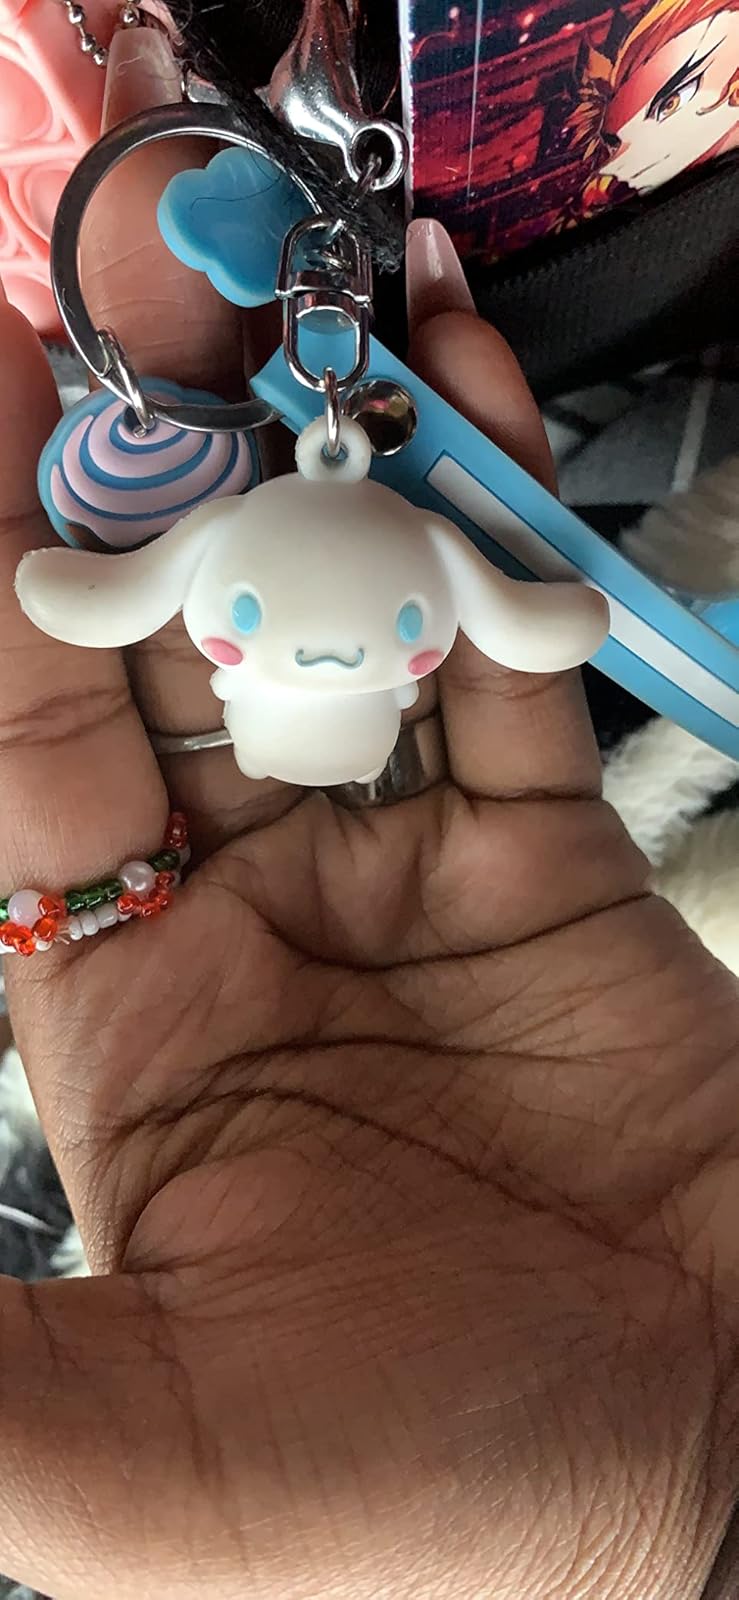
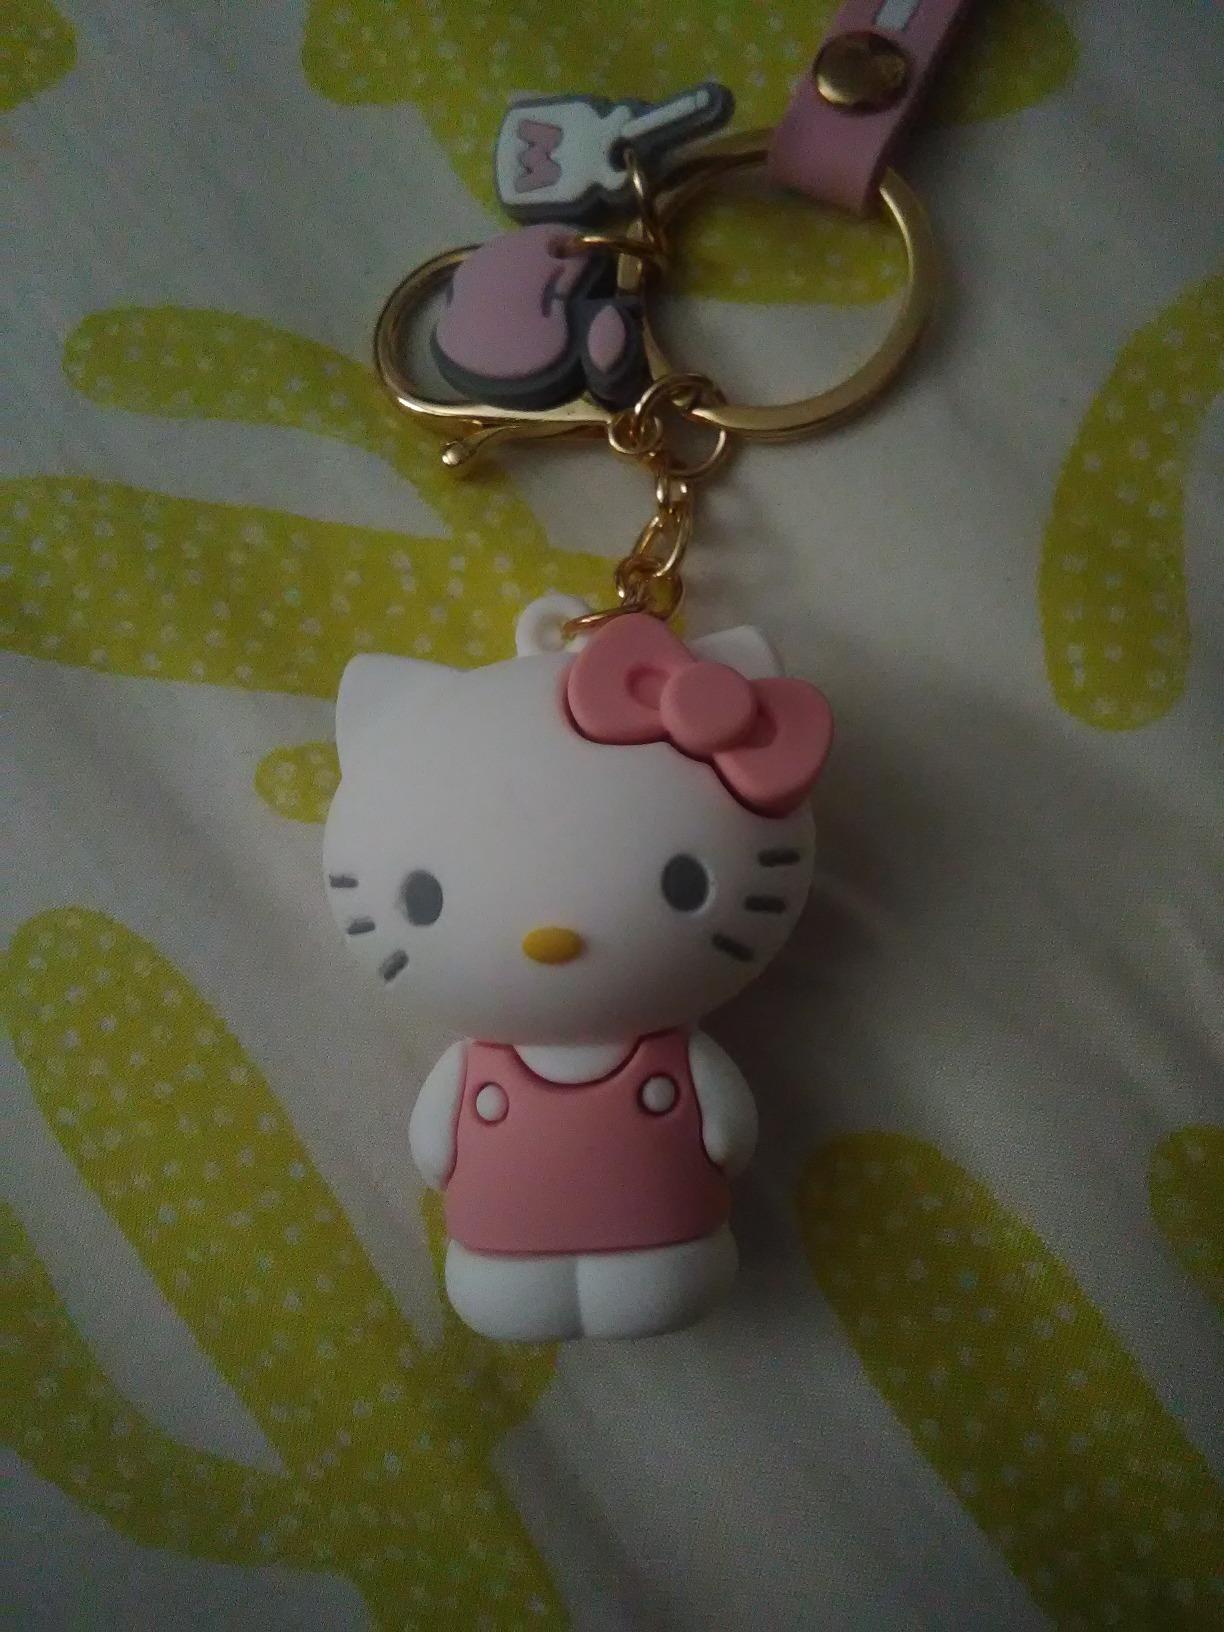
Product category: accessories_keychain
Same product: no